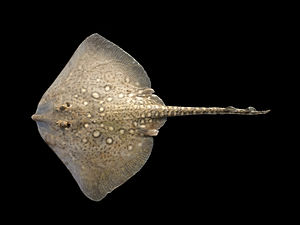
Sømrokke
Sømrokken er en bruskfisk i ordenen rokker, der er udbredt fra Nordnorge til Middelhavet. Den er almindelig i Vesterhavet, Skagerrak og det dybe Kattegat. Hunnen måler op til 120 cm, mens den mindre han er 70 cm. Spredt på oversiden samt i rækker på ryggens midte og ud ad halen findes store torne, der har en sømhovedlignende roddel, fra hvilken selve tornen krummer sig bagud. Sømrokken lever mest på blød bund i 20-100 meters dybde, hvor den skjuler sig, så kun øjnene stikker op over sandet.